Tyger (heraldry)

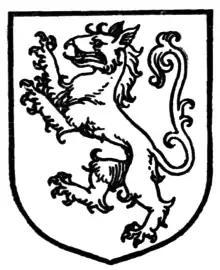
A tyger, from "The Complete Guide to Heraldry"

Tyger, also known as heraldic tiger or tygre, is an imaginary beast used as a charge in heraldry.